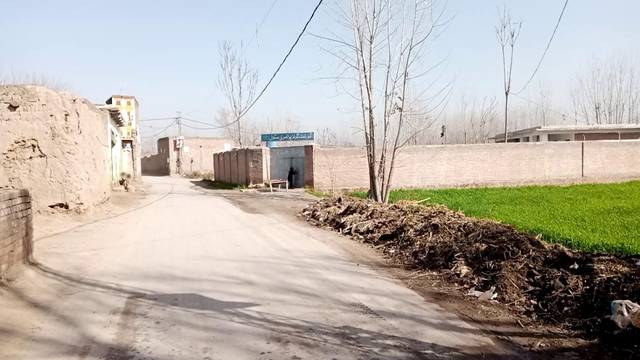
Region: Pakistan
Coordinates: 33.965, 71.589